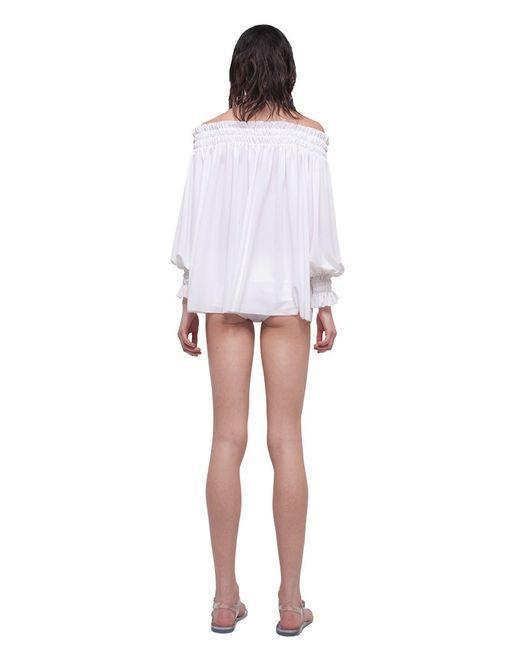
Weiße fließende Sabrina Bluse für Damen